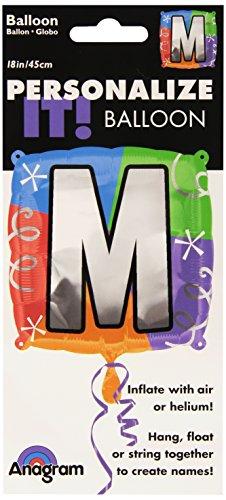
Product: Anagram International Letter M Quad Package Balloon, 18", NA
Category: Toys & Games | Party Supplies | Balloons
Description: Great Condition.
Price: $2.47
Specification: ProductDimensions:18x0.2x18inches|ItemWeight:0.32ounces|ShippingWeight:0.32ounces(Viewshippingratesandpolicies)|Manufacturer:AnagramInternational|ASIN:B009SQV72W|Itemmodelnumber:2459601|DatefirstlistedonAmazon:September6,2012